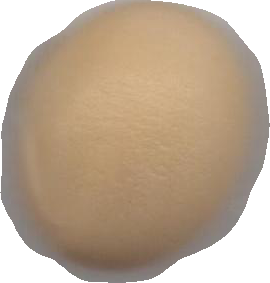
Variety: Grobogan